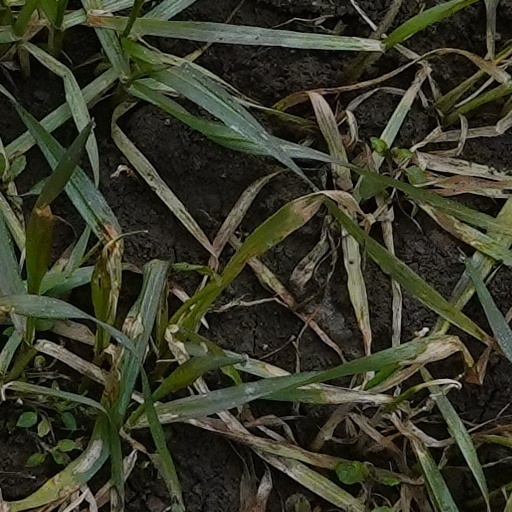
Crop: wheat